Novalis

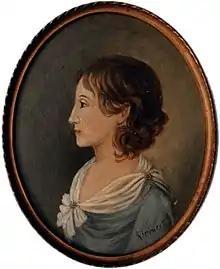
Sophie von Kühn

Novalis remained intellectually active during his employment at Tennstedt. It is possible that Novalis met Fichte, as well as the poet Friedrich Hölderlin, in person while visiting Jena in 1795. Between 1795 and 1796, he created six sets of manuscripts, posthumously collected under the title "Fichte Studies", that primarily address Fichte's work but cover a range of philosophical topics. Novalis continued his philosophical studies in 1797, writing notebooks responding to the works of Kant, Frans Hemsterhuis, and Adolph Eschenmayer.